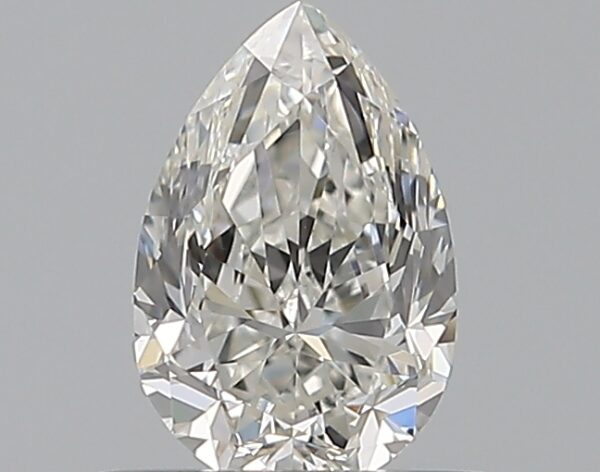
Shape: pear
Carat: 0.5
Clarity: VVS2
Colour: G
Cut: GD
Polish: VG
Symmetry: GD
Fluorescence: N
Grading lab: GIA
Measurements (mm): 6.38 x 4.2 x 2.78